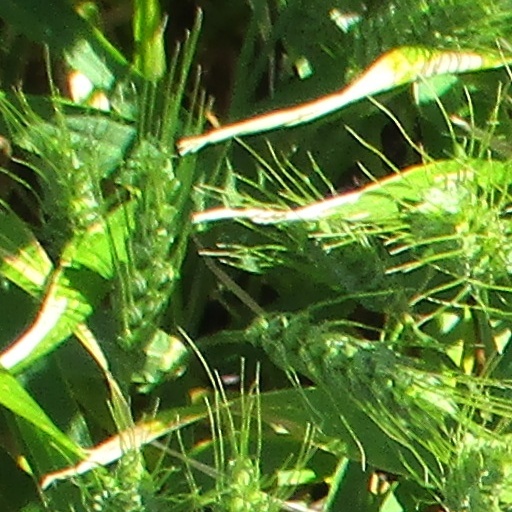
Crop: wheat